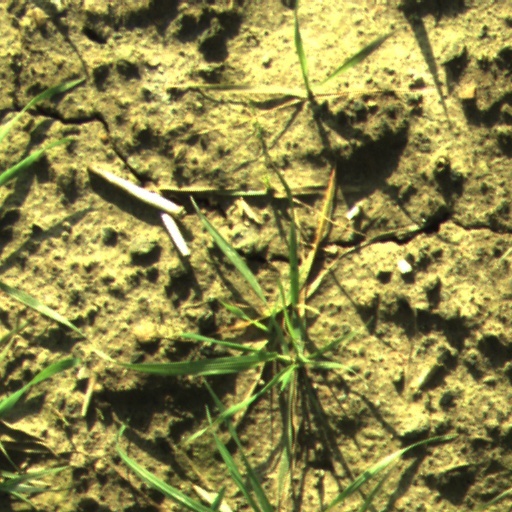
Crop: wheat